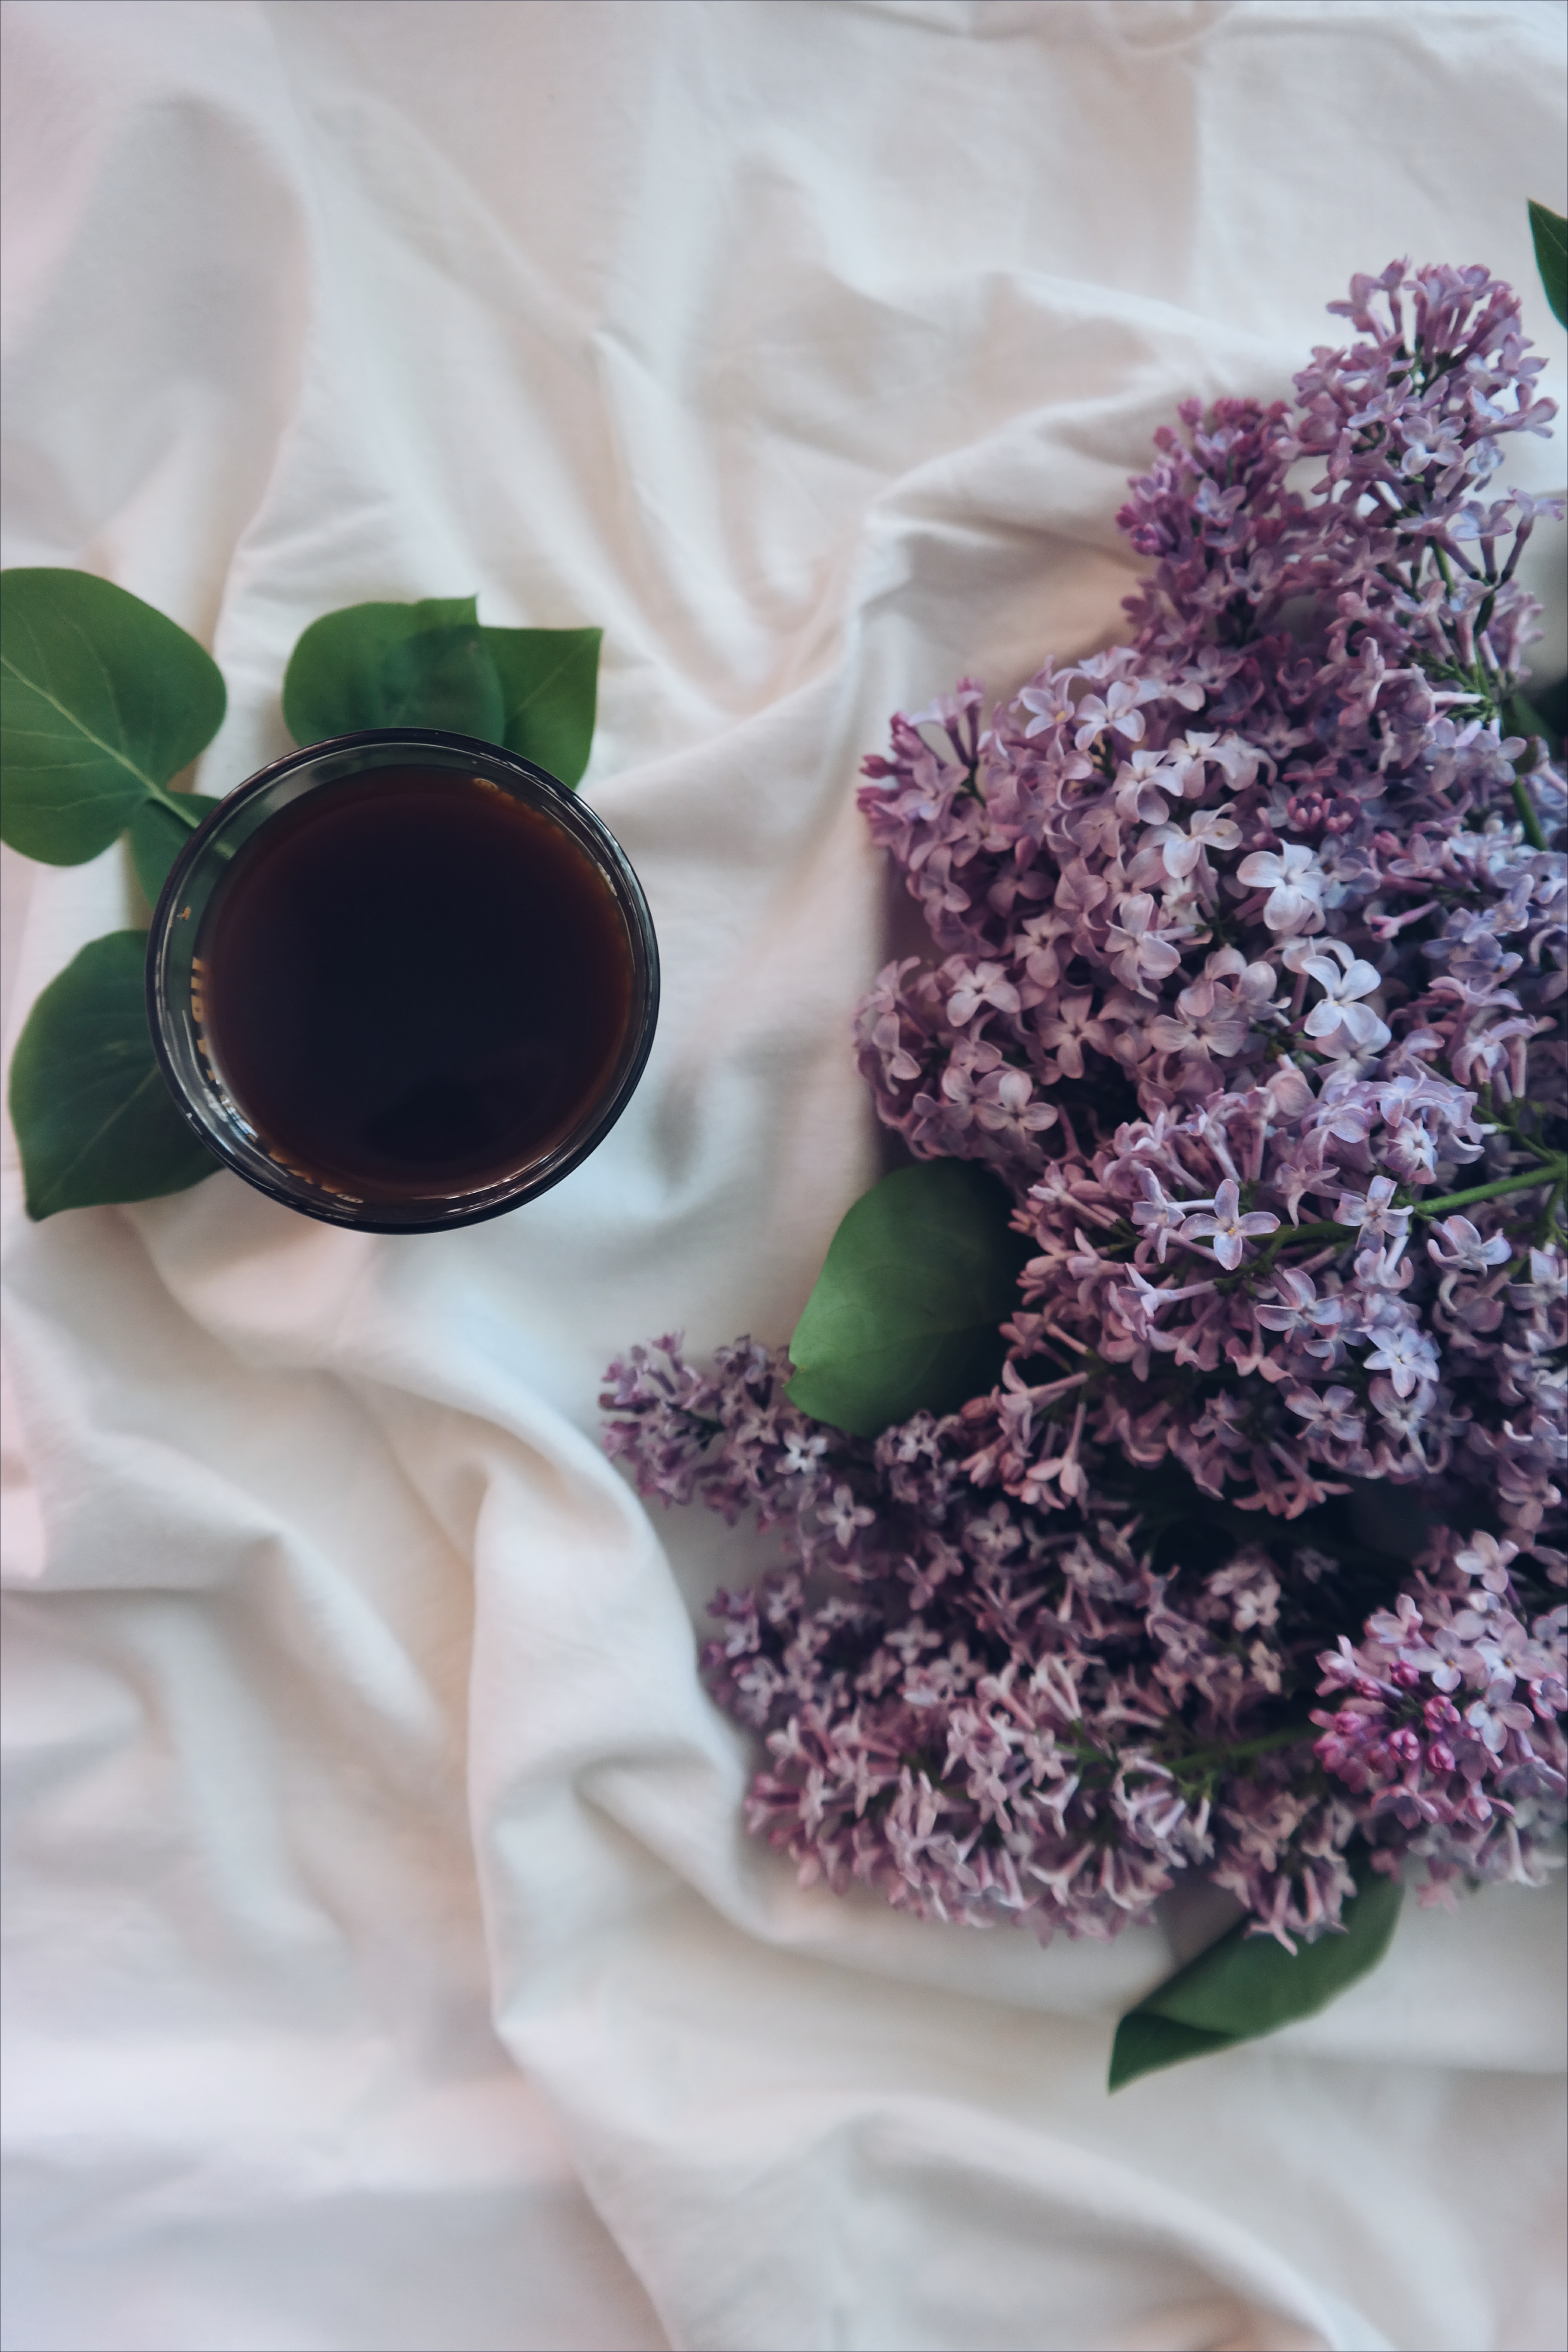
plant, flower, purple, petal, food, spring, green, produce, pink, lavender, lilac, flowering plant, flower bouquet